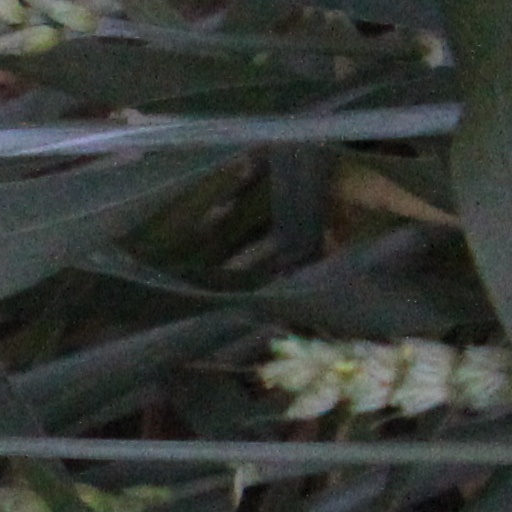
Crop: wheat